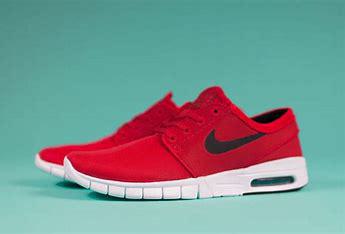
Brand: Nike
Model: SB Stefan Janoski Max